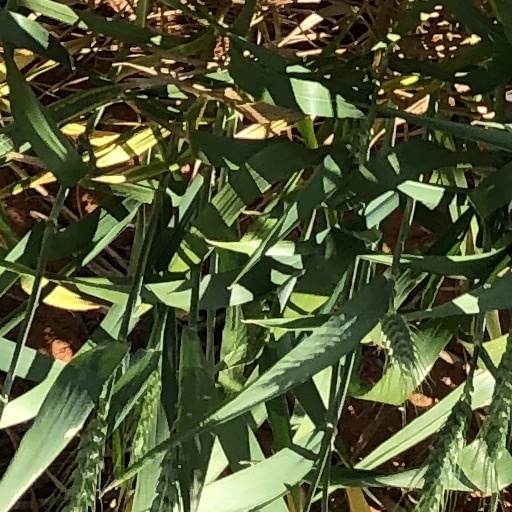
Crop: wheat